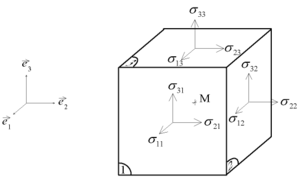
Une contrainte de cisaillement τ est une contrainte mécanique appliquée de manière parallèle ou tangentielle à une face d'un matériau, par opposition aux contraintes normales qui sont appliquées de manière perpendiculaire. C'est le rapport d'une force à une surface. Elle possède donc la dimension d'une pression, exprimée en pascals ou pour les grandes valeurs en mégapascals.
Le tenseur des contraintes est un tenseur d'ordre 2 utilisé en mécanique des milieux continus pour caractériser l'état de contrainte, c'est-à-dire les efforts intérieurs mis en jeu entre les portions déformées d'un milieu. Le terme a été introduit par Cauchy vers 1822.